Music of Russia

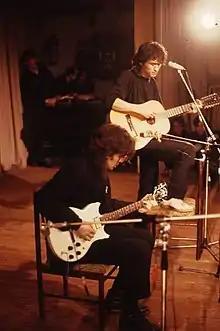
Kino, an iconic Soviet post-punk band

Film soundtracks produced a significant part of popular Soviet/Russian songs of the time, as well as of orchestral and experimental music. The 1930s saw Prokofiev's scores for Sergei Eisenstein's epic movies, and also soundtracks by Isaak Dunayevsky that ranged from classical pieces to popular jazz. Notable film composers from the late Soviet era included Vladimir Dashkevich, Tikhon Khrennikov, Alexander Zatsepin, and Gennady Gladkov, among others.